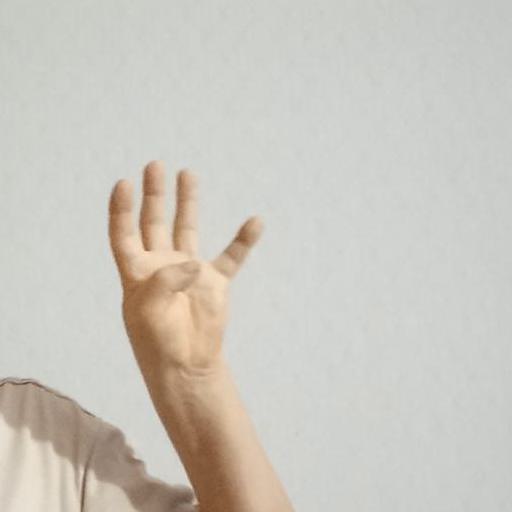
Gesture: four